Strandgade 30

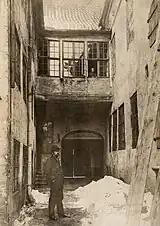
Vilhelm Hammershøi in the yard of Strandgade 30 in 1907. Ida Hammershøi is sitting in the open window.

The painter Vilhelm Hammershøi was the tenant of the first floor apartment from 1898 to 1909. He lived there with his wife Ida. He had no studio but painted some of his best paintings in their home.